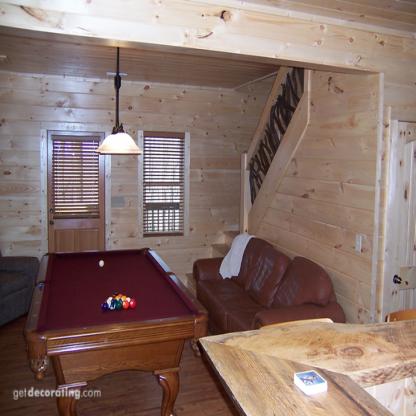
Scene: Indoor